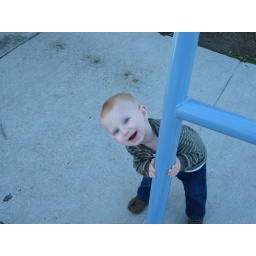
I think i might wall paper the house in this pic, it is so cute!